Michael Bostwick

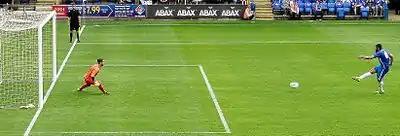
Bostwick scores Peterborough United's third goal in their friendly with boyhood club West Ham United on 11 July 2015

Bostwick signed for Championship club Peterborough United on a three-year contract on 9 July 2012, for an undisclosed fee. Peterborough chairman Darragh MacAnthony stated that Bostwick was manager Darren Ferguson's "number one transfer target for the summer". He made his Peterborough debut in the club's first match of the 2012–13 season, playing the whole match in a 4–0 home victory against Southend United in the League Cup on 14 August 2012. Bostwick scored his first goal for the club in his fourth appearance, halving the deficit with a "stunning volley from the edge of the area" as Peterborough lost 2–1 at home to Leeds United on 25 August 2012. He was made captain ahead of Peterborough's home match against Derby County on 27 October 2012, and opened the scoring in the match with a volley, his second goal of the season, in a 3–0 victory. Bostwick made 42 appearances for Peterborough in his first season there, scoring five goals, as Peterborough were relegated from the Championship. During the 2013–14 season, Bostwick reverted from central midfield to playing regularly at centre-back. He made 57 appearances in all competitions, scoring four times. This included six appearances in the Football League Trophy as Peterborough won the competition; Bostwick played the whole match in the final, a 3–1 victory against Chesterfield at Wembley Stadium on 30 March 2014.